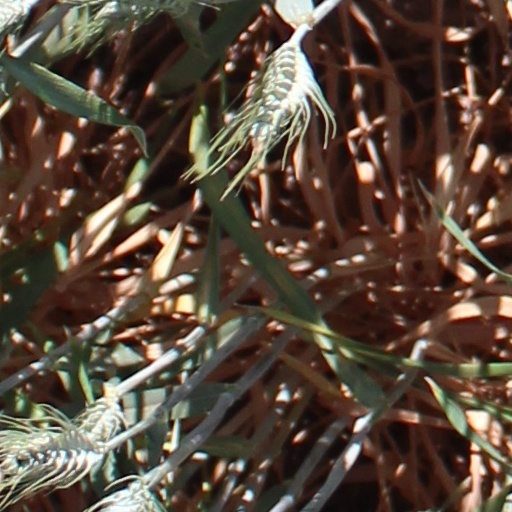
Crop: wheat